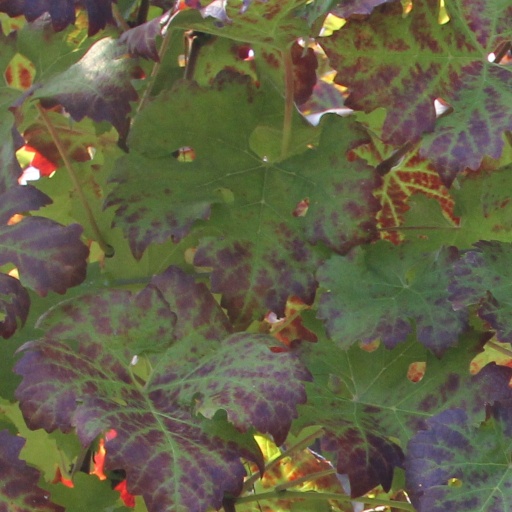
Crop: grape